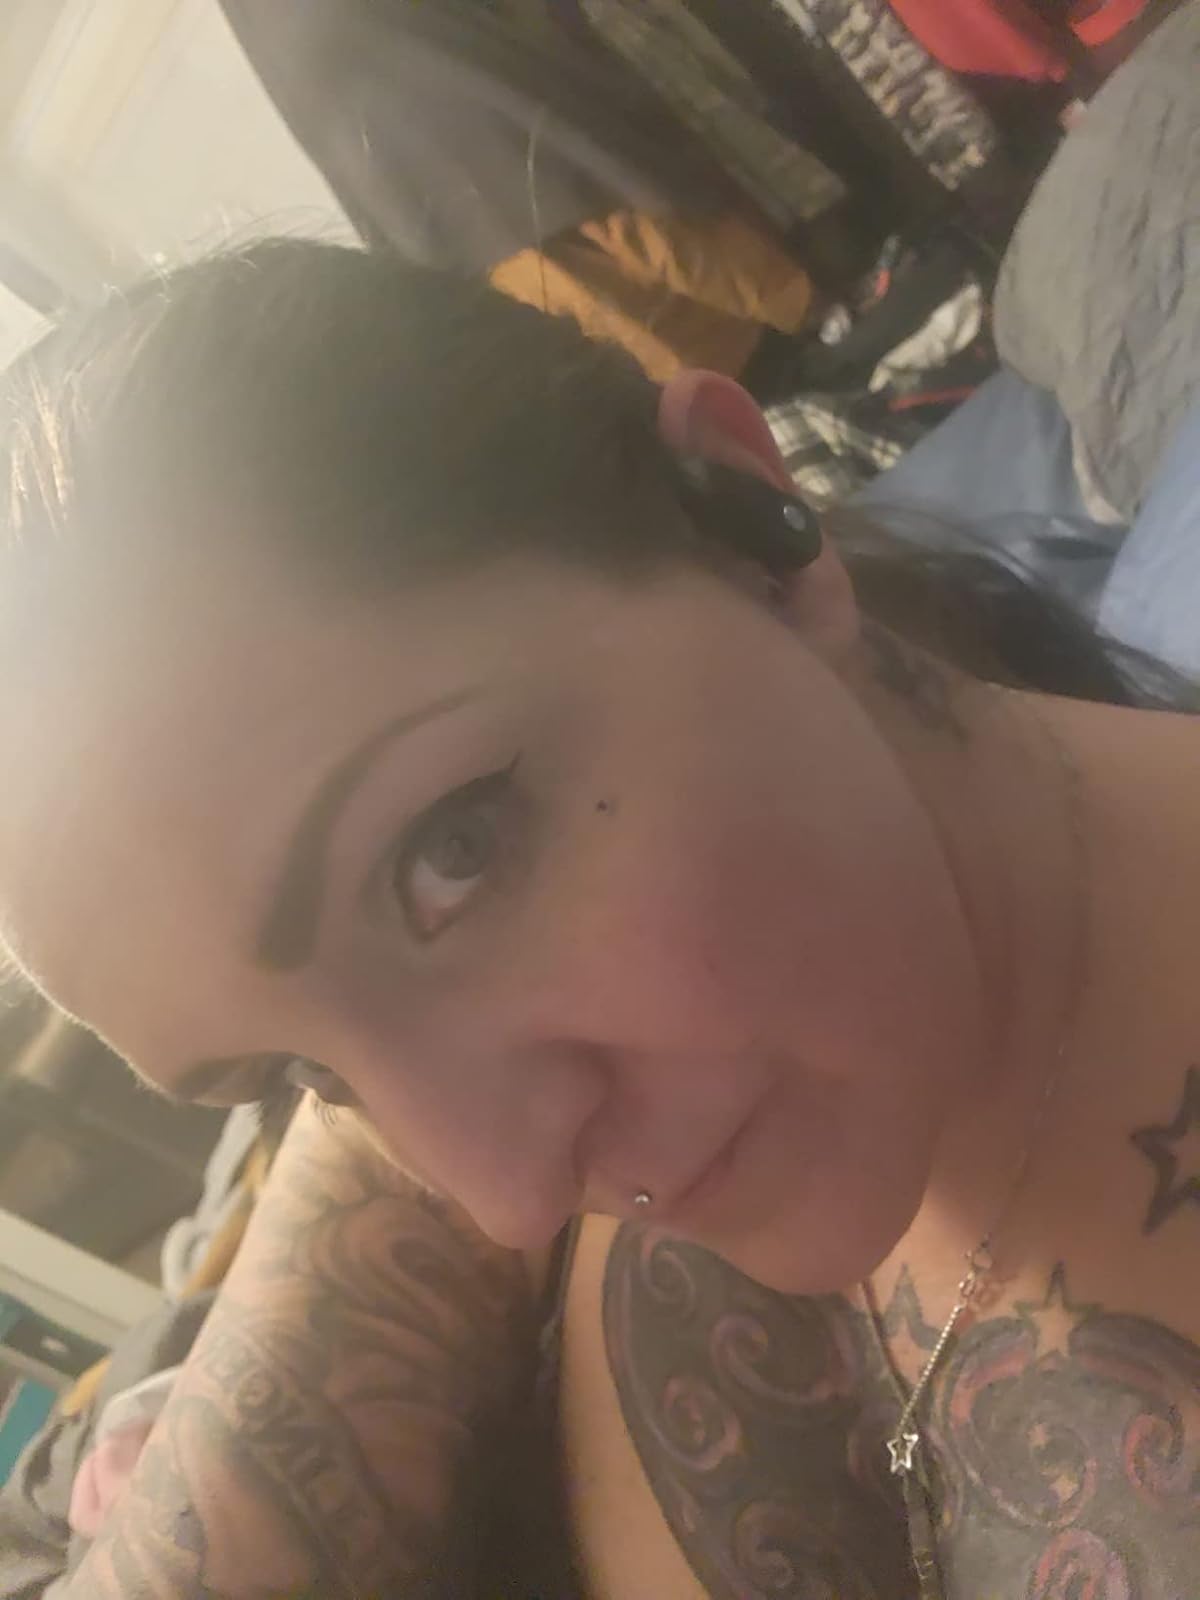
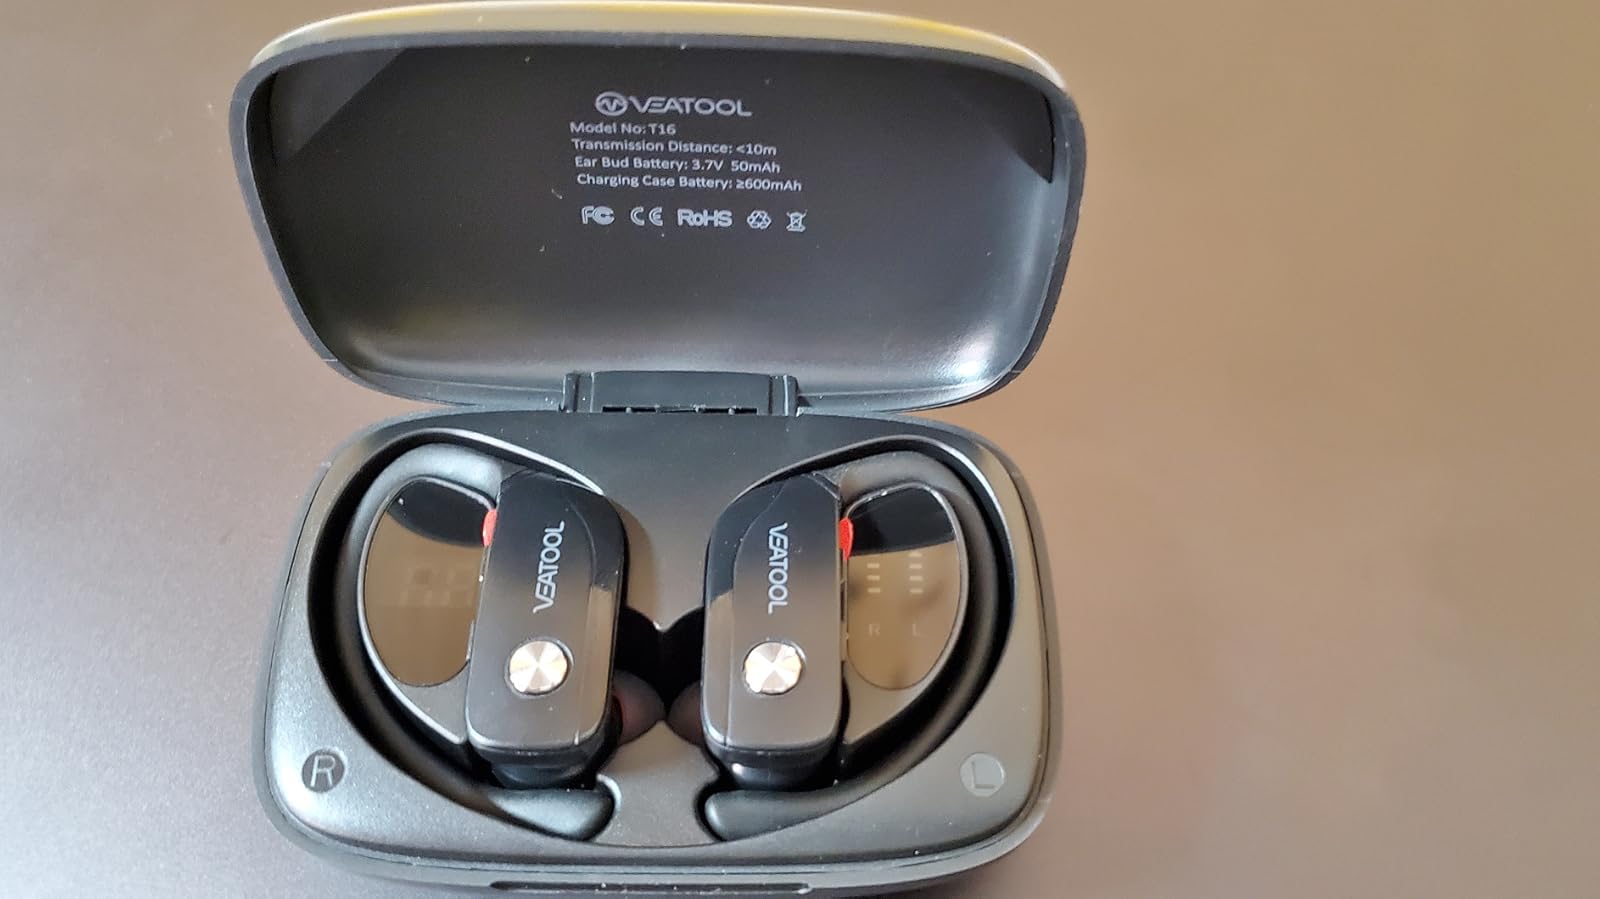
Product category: earbuds
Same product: yes